Pittsburgh Panthers

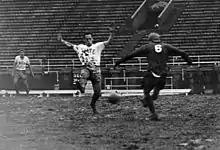
Pitt soccer in action during the first round of the 1965 NCAA tournament

Men's soccer is coached by Jay Vidovich. The team moved into a new facility, Ambrose Urbanic Field at the Petersen Sports Complex, in the spring of 2011. It advanced to the NCAA College Cup (Final Four) during the 2020 and 2022 seasons (the 2020 season NCAA tournament was played in May 2021 due to COVID-19).